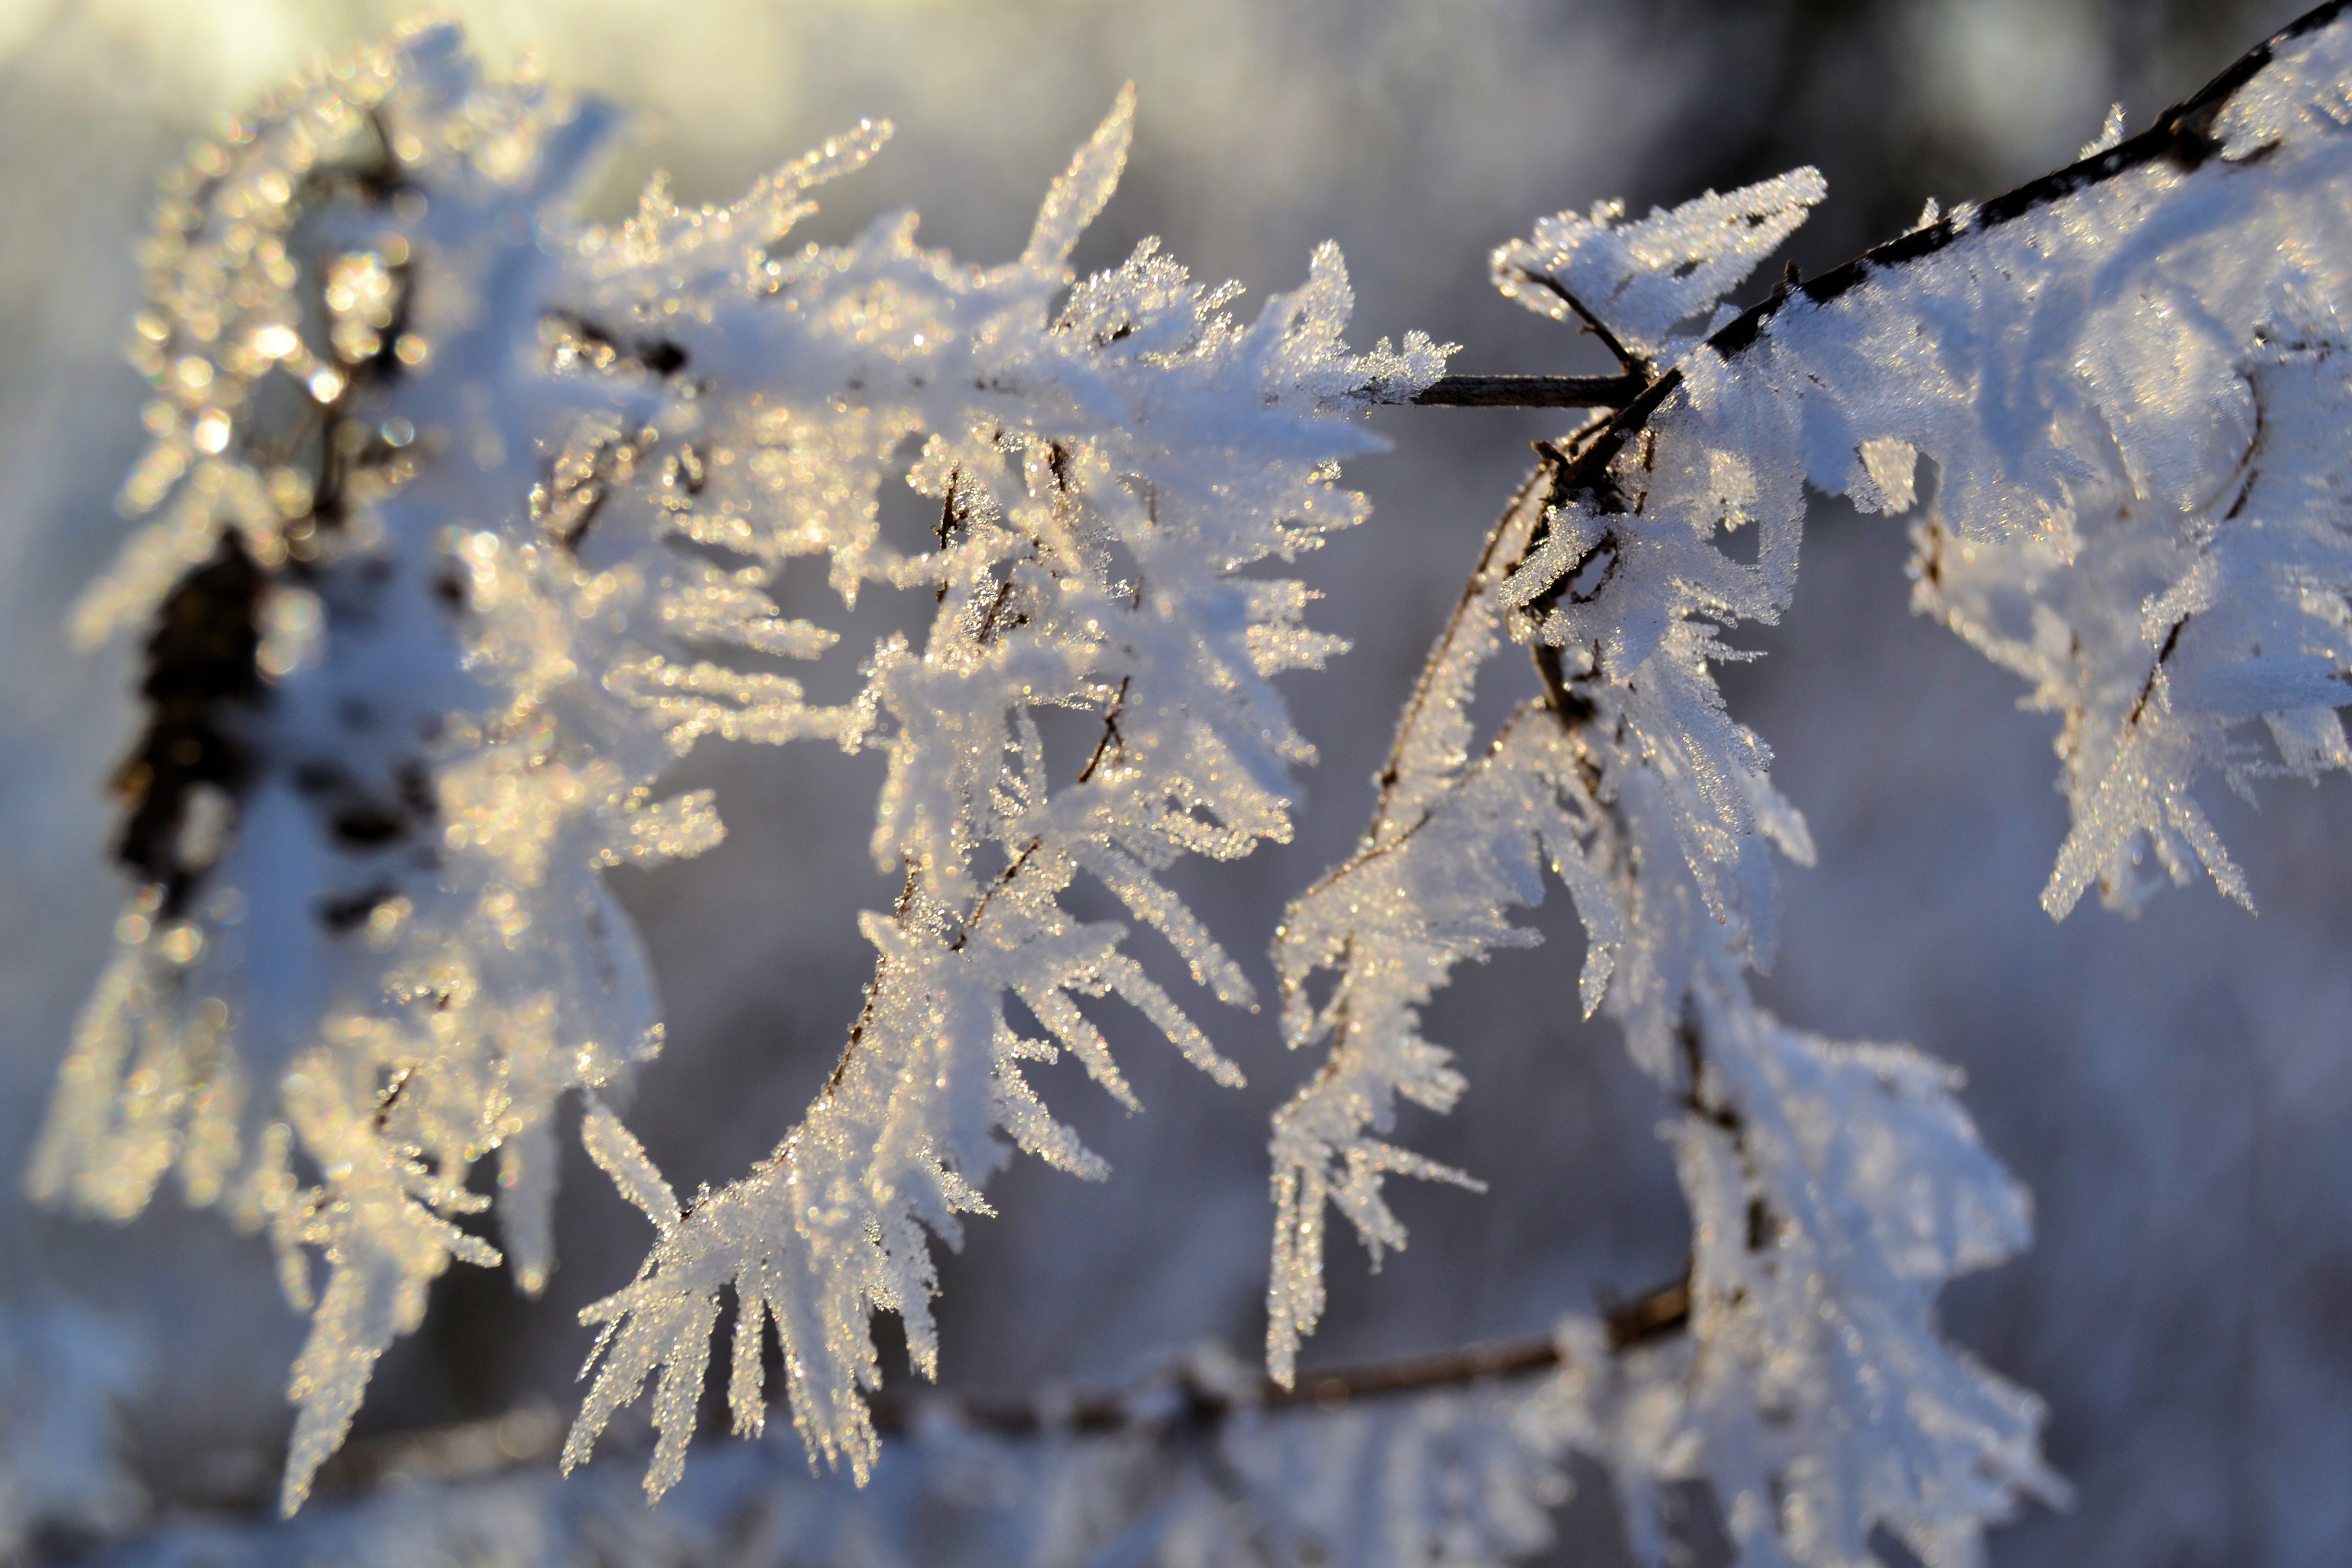
tree, nature, branch, snow, cold, winter, plant, leaf, flower, frost, ice, reflection, autumn, season, twig, iced, branches, shrubs, icicle, wintry, freezing, public record, v rstetten, emmendingen, woody plant